Jamaica Buses

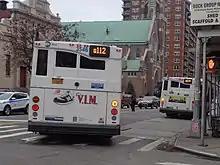
Two former Jamaica Bus services, the (left) and (right; formerly the Q113 local), at Parsons Boulevard in Jamaica.

In 1930, the City of New York granted the company a bus franchise service named Jamaica Buses, a subsidiary of Jamaica Central Railways. Bus operation over all the former JCR trolley lines began on November 12, 1933; this coincided with the widening of Jamaica Avenue, and the removal of the trolley tracks on the former routes. The company was acquired by the stockholders of Green Bus Lines in April 1949 after financial troubles, but also continued to operate independently. The change in ownership took effect on April 13, 1949, with Green Lines paying $200,000. In 1971 the QM21 express route to Manhattan was initiated.